De Havilland DH.88 Comet

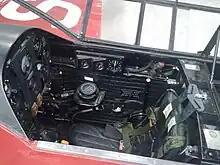
Cockpit of G-ACSS "Grosvenor House" (2010). This differs considerably from the original state.

The fuselage was built principally from plywood over spruce longerons, while the upper and lower forward section were built up from spruce planking in order to achieve the necessary compound curves. As with the wing, the strength of the structure depended on the skin. Fuel was carried in three fuselage tanks; the two main tanks were in the nose and centre section, in front of the cockpit. A third auxiliary tank, of only 20 gallon capacity, was placed immediately behind the cockpit and could be used to adjust the aircraft's trim. The pilot and navigator were seated in tandem in a cockpit set aft of the wing. Although dual flight controls were fitted, only the forward position had a full set of flight instruments. The rear crew member could also see many of the pilot's instruments by craning sideways while seated. The cockpit was set low in order to reduce drag and forward visibility was very poor. The engines were uprated versions of de Havilland's newly developed Gipsy Six, race-tuned for optimum performance with a higher compression ratio and with a reduced frontal area; the aircraft could maintain an altitude of up to on one engine. The main undercarriage retracted backwards into the engine nacelles and was operated manually, requiring 14 turns of a large handwheel located on the right hand side of the cockpit.